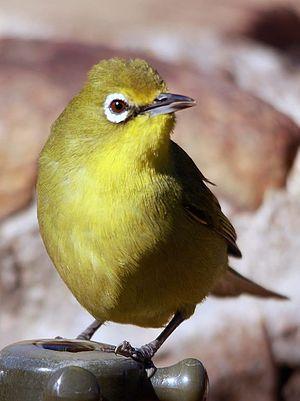
Le zostérops vert est une petite espèce de passereaux de la famille des Zosteropidae. Il est originaire d'Afrique australe.